Thiruvananthapuram railway division

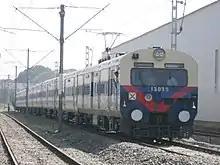
A MEMU train near Kollam MEMU Shed

A MEMU shed for Kollam was proposed in 2008's Indian Railway Budget. Kollam MEMU CarShed was formally commissioned on 1 December 2013. Currently the MEMU trains runs between Kollam Junction to Greater Cochin region via Kottayam and via Alappuzha. The fastest three phase ICF Memu cars are plying in this section. Kollam MEMU Shed is the second MEMU Shed in Kerala, which is equipped with most modern facilities. There was a plan initially to conduct suburban railway between Trivandrum Central to Chengannur and Haripad at regular intervals. But due to lack of dedicated lines and automated signalling system on the state the project was abandoned